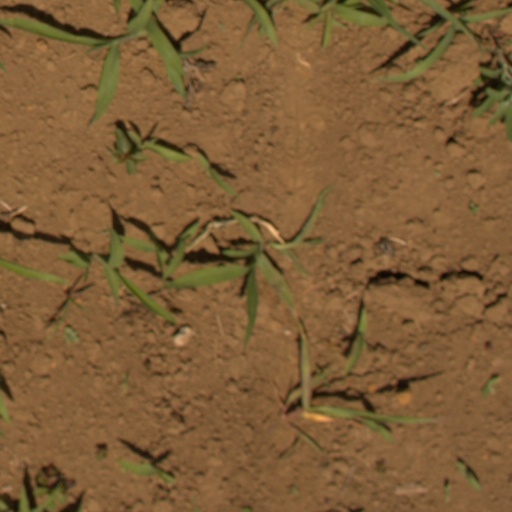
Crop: Jerusalem artichoke